Dumfriesshire

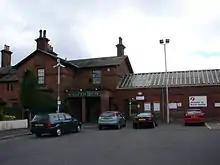
Annan railway station, built in 1848

As built, the Glasgow and South Western Railway from Glasgow to Carlisle runs through Nithsdale to Dumfries, practically following the course of the River Nith, then on to Annan and lower Annandale to the English border at Gretna. A branch was built from Dumfries to Moniaive, the Cairn Valley Light Railway, but this closed in 1949.